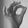
ASL letter: F